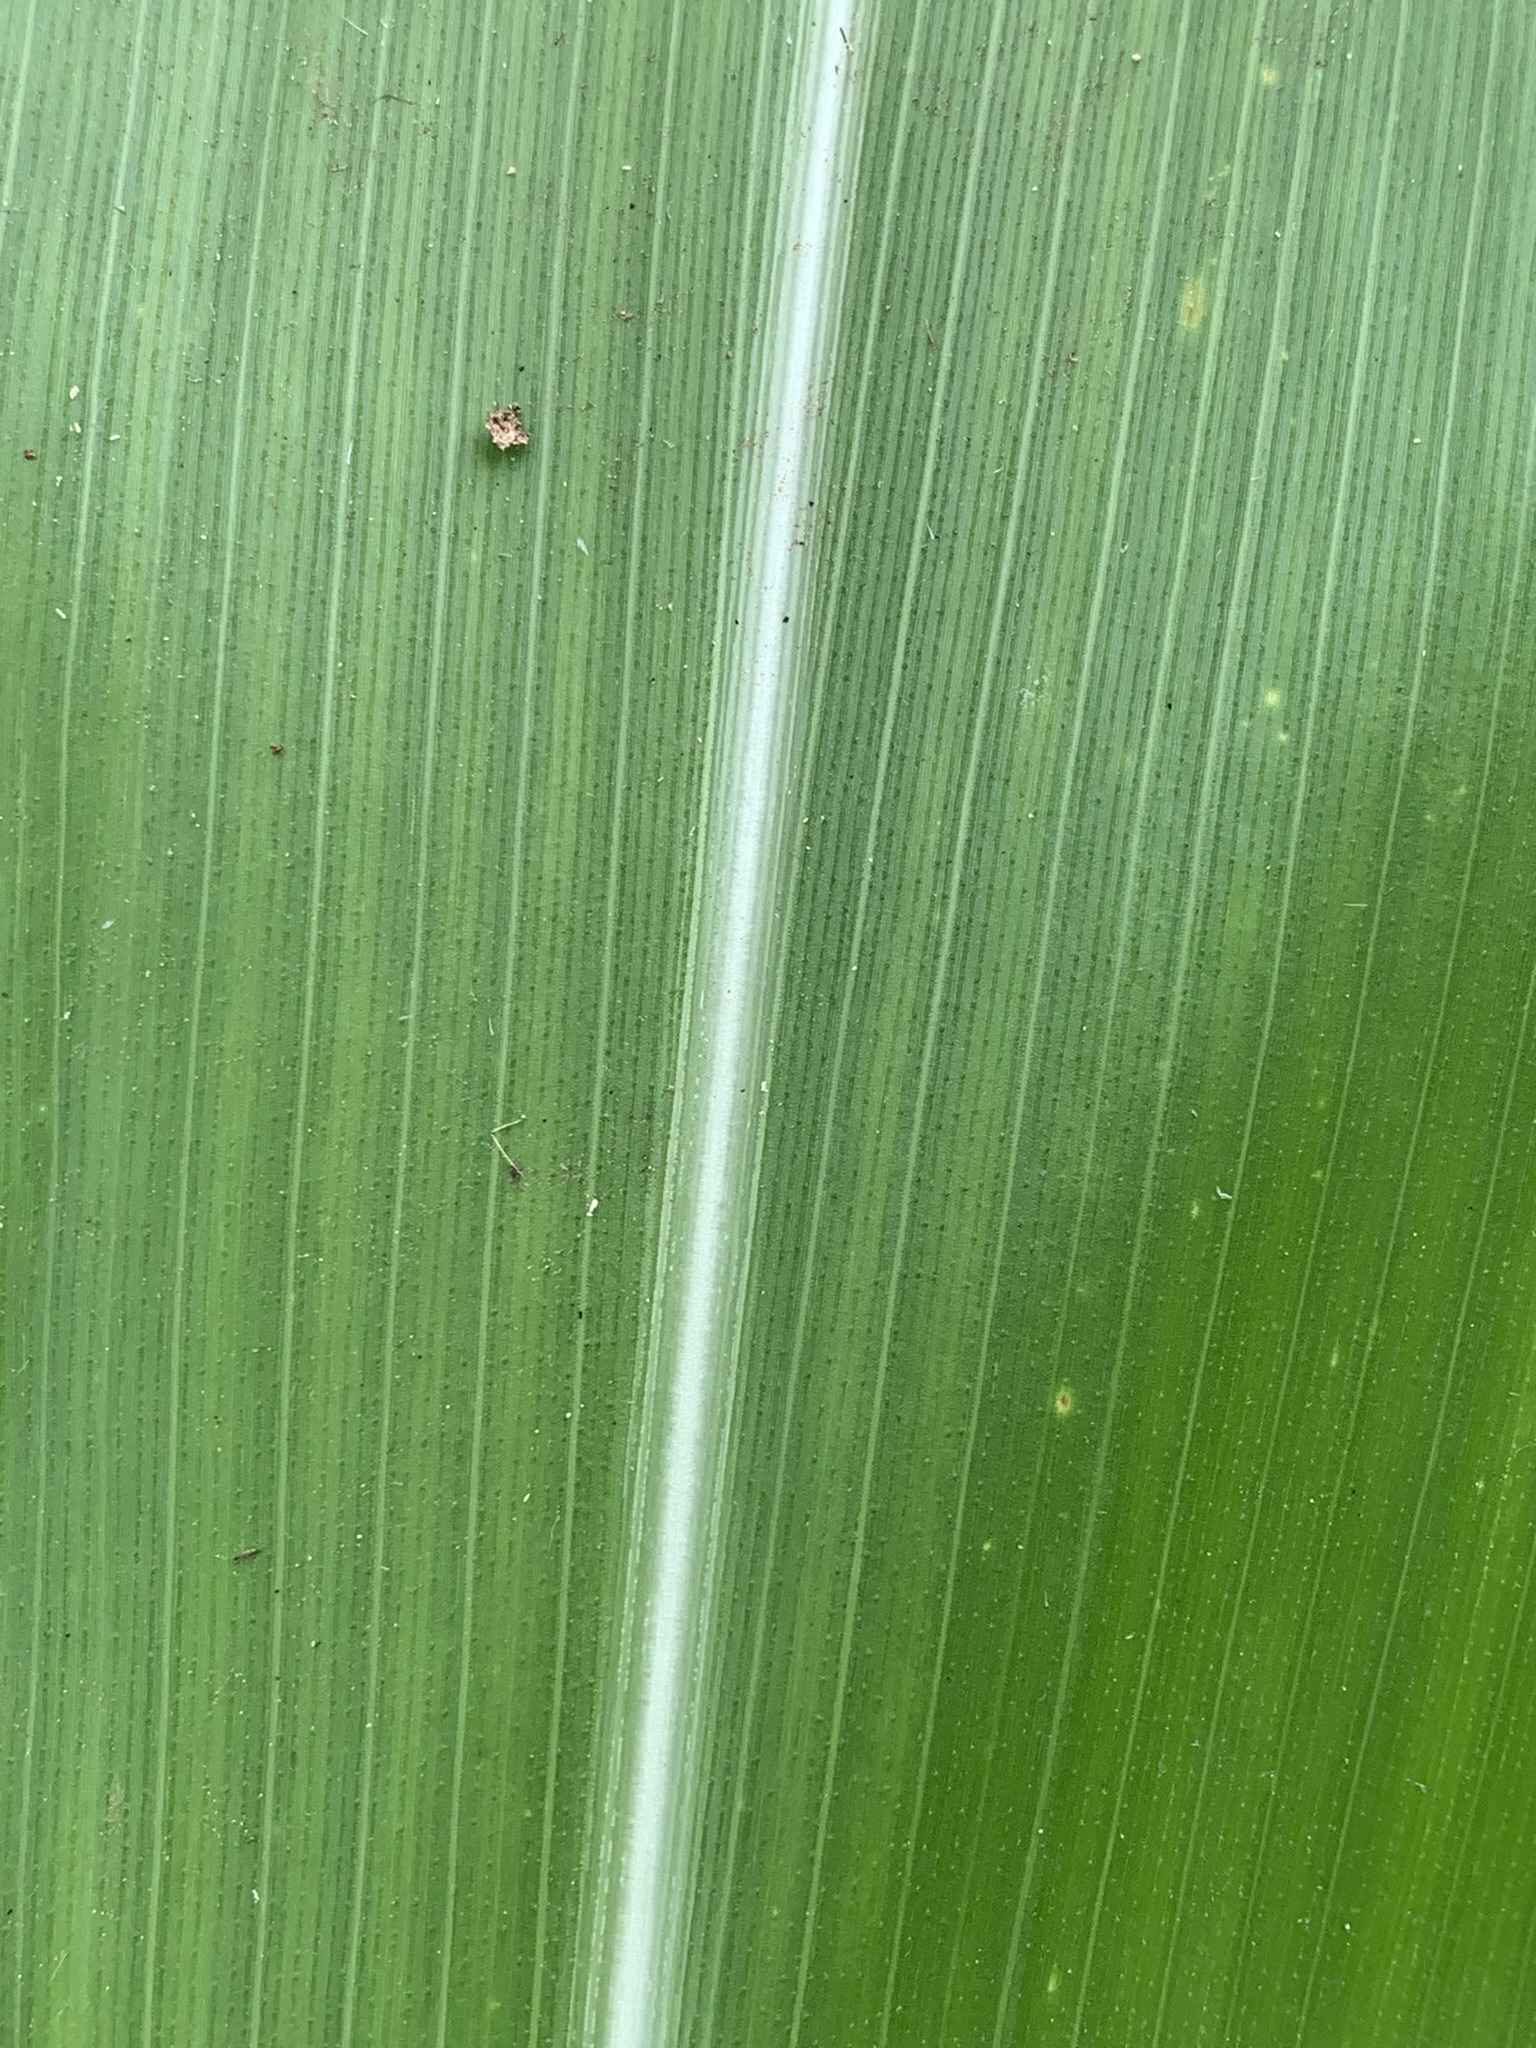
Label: Healthy